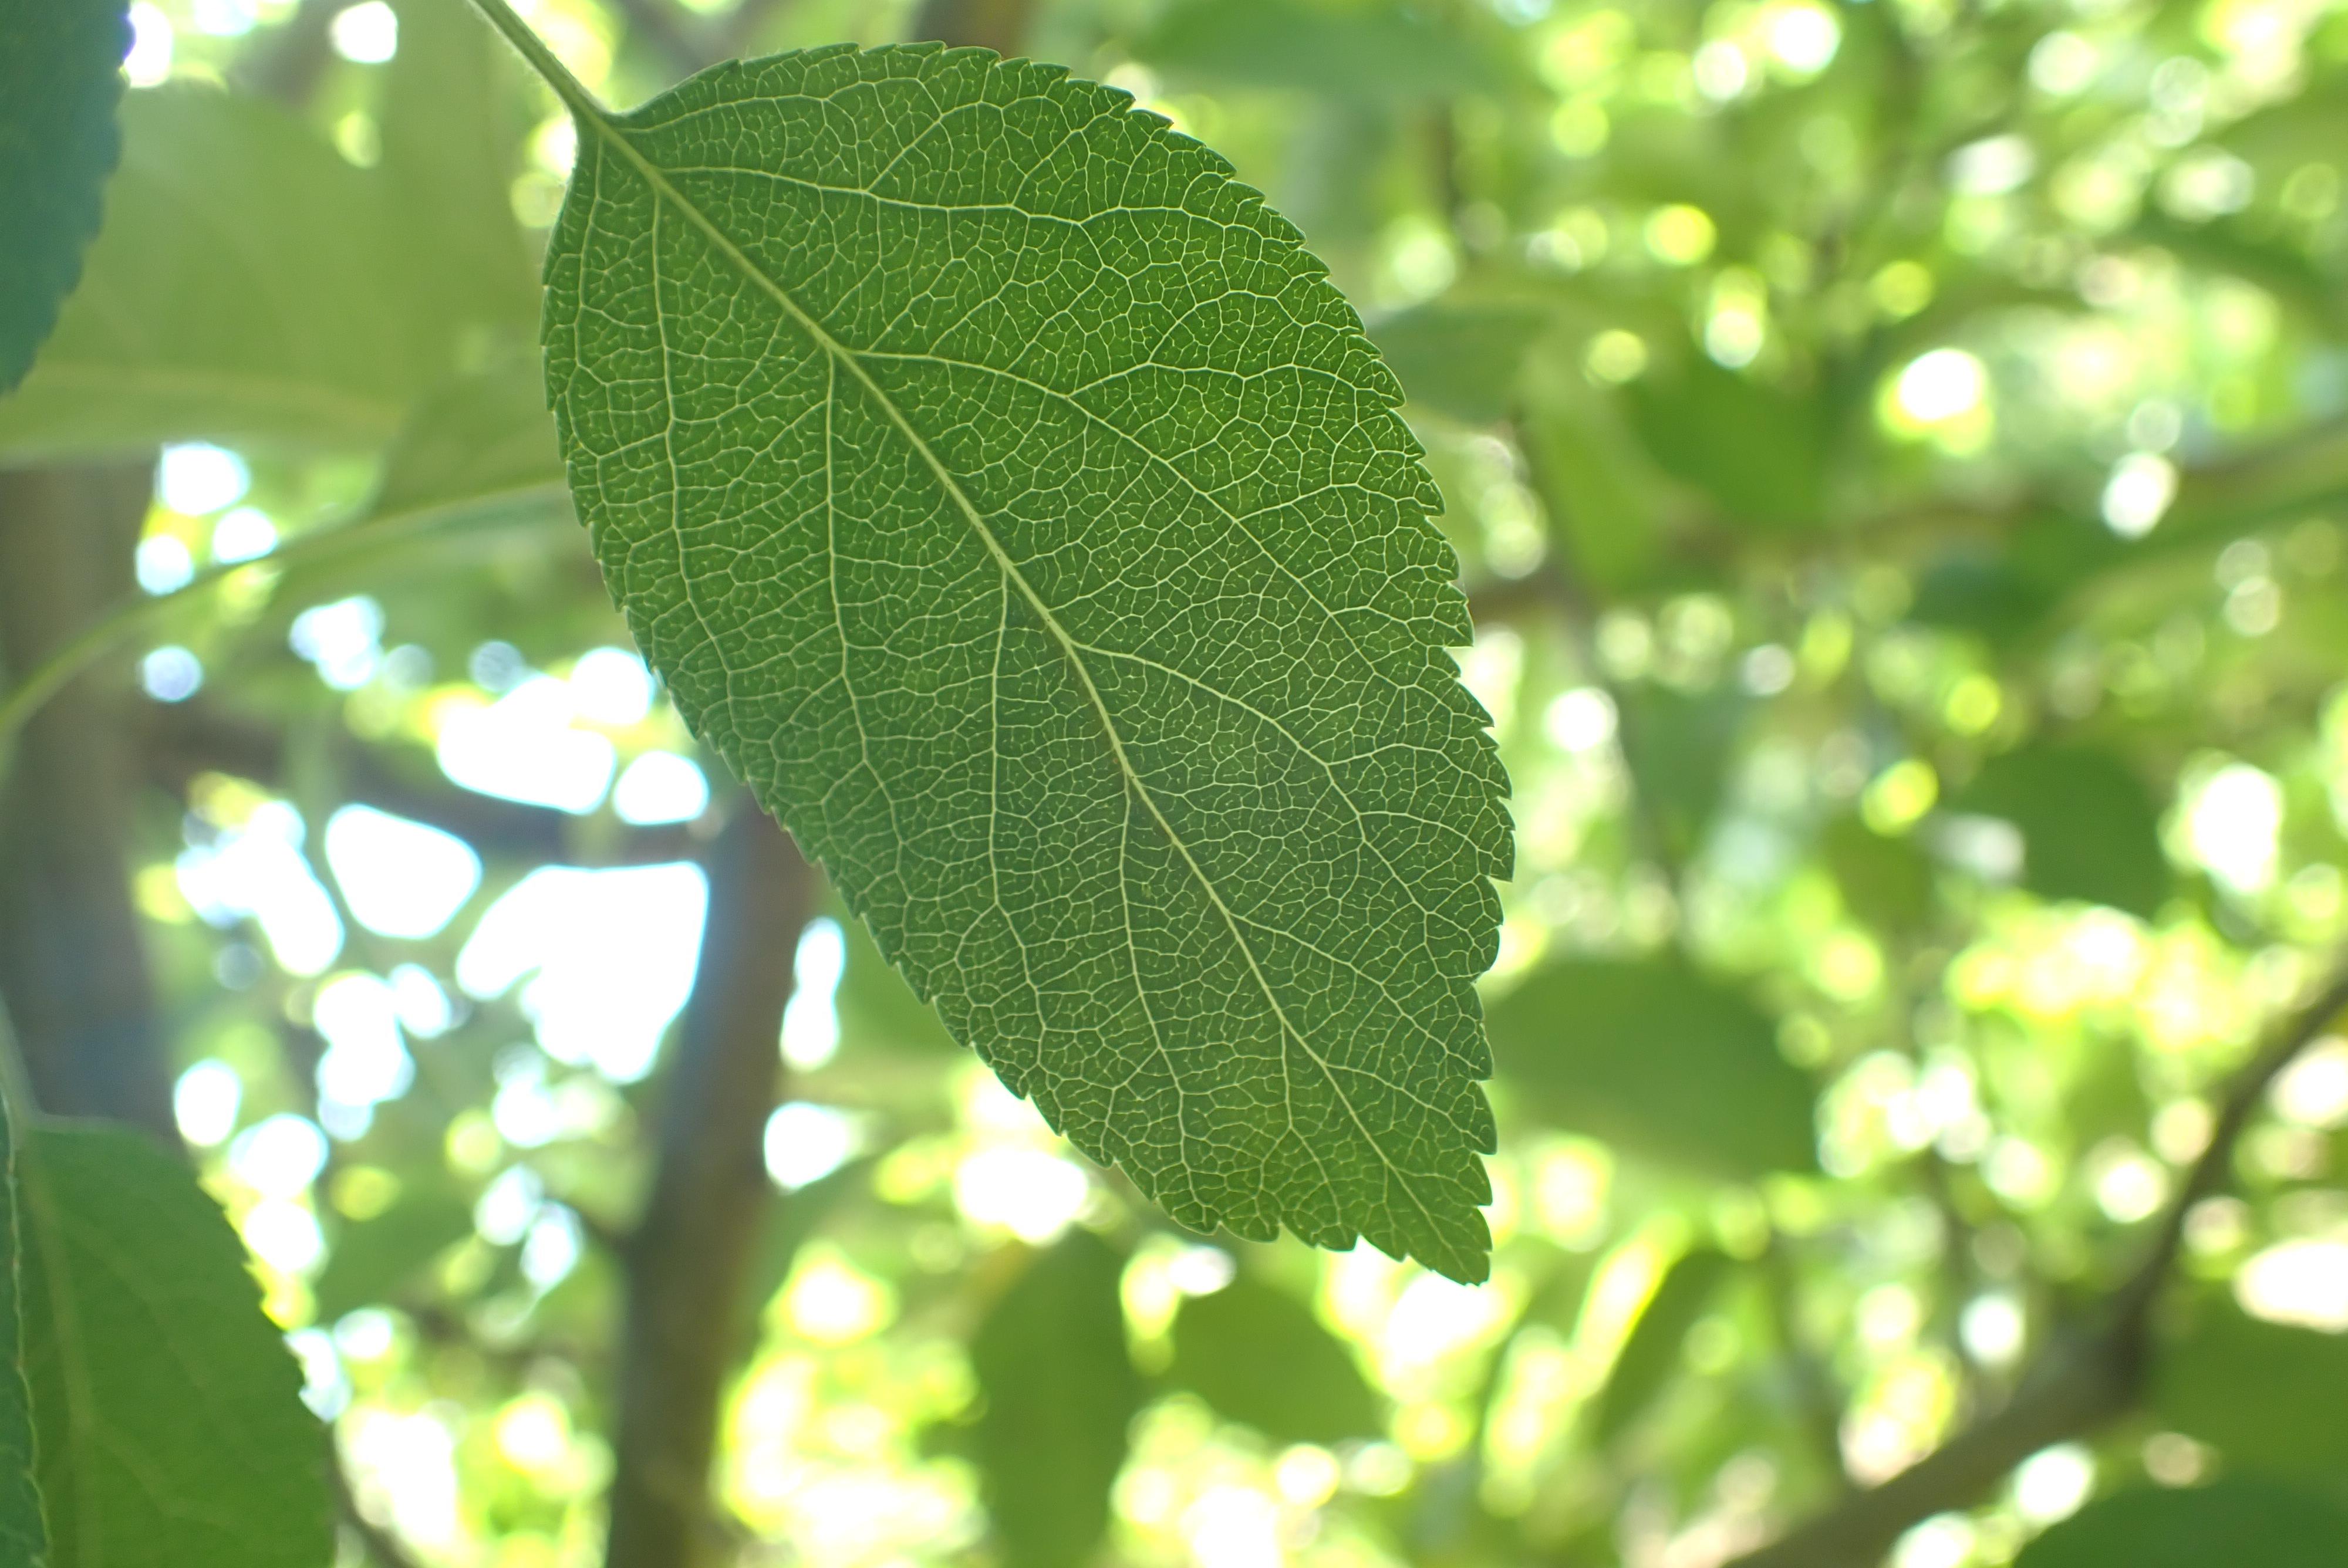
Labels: healthy